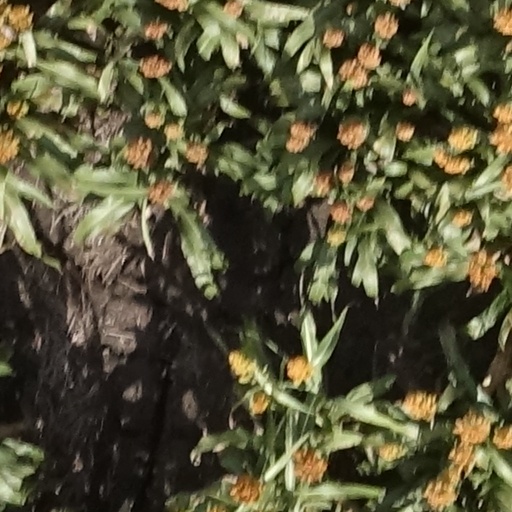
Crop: sorghum